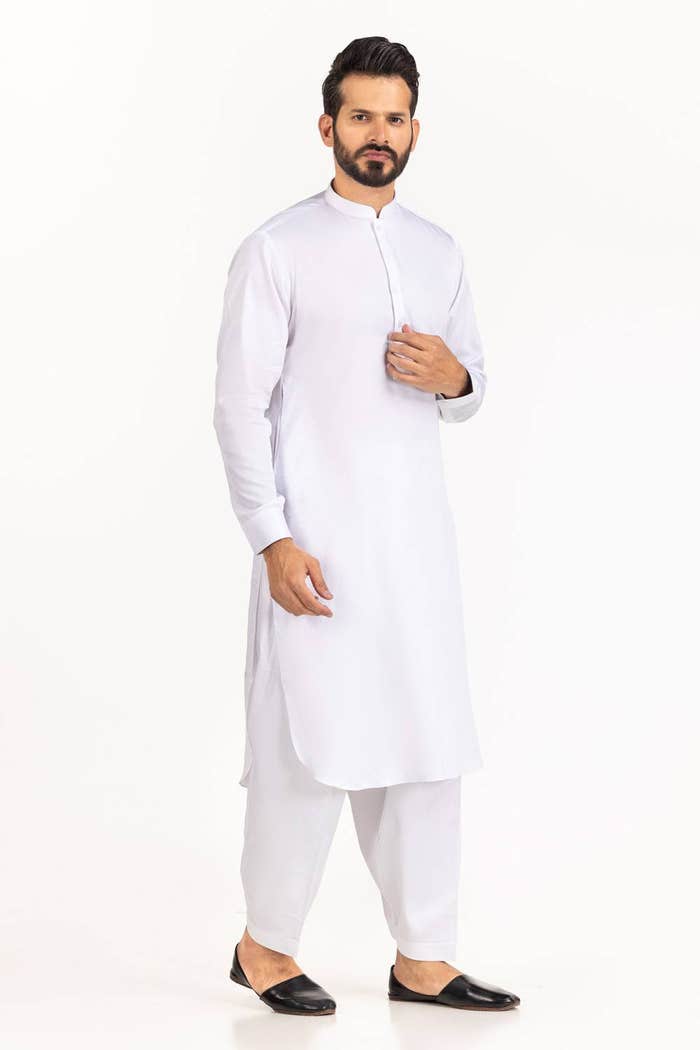
white men s kurta pants